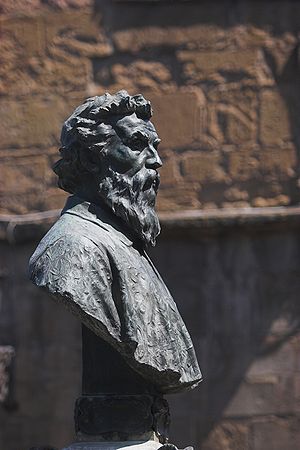
Benvenuto Cellini
Benvenuto Cellini var en italiensk guldsmed, billedhugger, soldat og musiker, der også skrev en berømt selvbiografi. Han var en af de vigtigste kunstnere i manierismen.